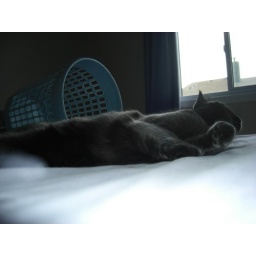
Loki my gray cat just hanging loose. Loki, just resting in the heat